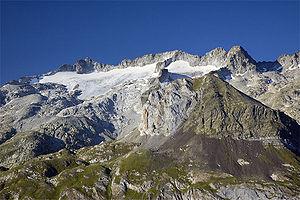
Le glacier de la Maladeta est le quatrième plus grand glacier des Pyrénées avec une superficie de 31,3 hectares en 2011. Il se situe sur le flanc nord du pic de la Maladeta dans le massif de la Maladeta en Espagne.
Les glaciers des Pyrénées sont les derniers vestiges des immenses masses de glace formées durant l'ère glaciaire qui couvraient la chaîne pyrénéenne. Ces glaciers — parmi les plus méridionaux d'Europe — sont tous des glaciers de montagne. Seuls subsistent encore de nos jours les cirques glaciaires, et quelques courtes langues de glace achevant leur course bien au-dessus des vallées. Très peu sont encore de réels glaciers en mouvement et la plupart sont réduits à de simples névés.
Le pic de la Maladeta est un sommet qui culmine à 3 312 m, proche du pic d'Aneto, dans les Pyrénées espagnoles. On croyait autrefois qu'il était plus haut que l'Aneto et les tentatives pour arriver à son sommet furent donc antérieures à celles des autres sommets du massif du même nom. La première ascension fut réalisée par le médecin et naturaliste Friedrich Parrot, avec le guide luchonnais P. Barrau, le 28 septembre 1817.
La géologie de la chaîne des Pyrénées aborde la description et la mise en place des roches la composant, ainsi que du relief de montagne actuel. La zone connaît deux cycles orogéniques majeurs : l'orogenèse varisque de −360 à −290 Ma, et l'orogenèse alpine de −53 à −33 Ma, la première donnant naissance aux Pyrénées hercyniennes, et la deuxième aux Pyrénées actuelles.
Johann Jacob Friedrich Wilhelm Parrot est un médecin, naturaliste et explorateur allemand de la Baltique.